Mt. Echo Park

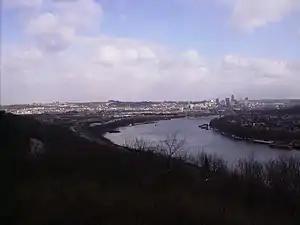
City view from a Mt. Echo Park overlook

Mt. Echo Park is an urban park in the Price Hill neighborhood of Cincinnati, Ohio, United States. Located on a hilltop, the park offers scenic overlooks of Downtown Cincinnati, the Ohio River, and Northern Kentucky.